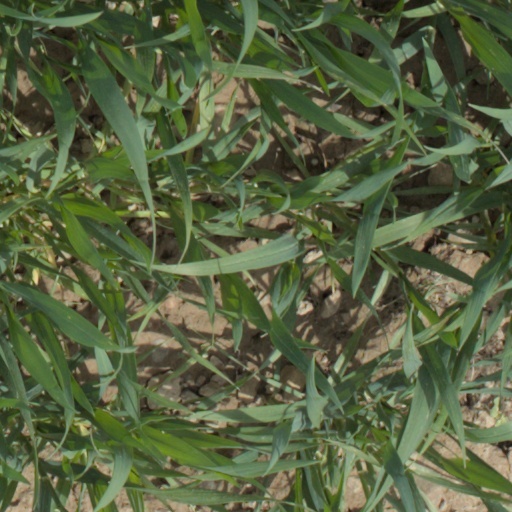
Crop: wheat